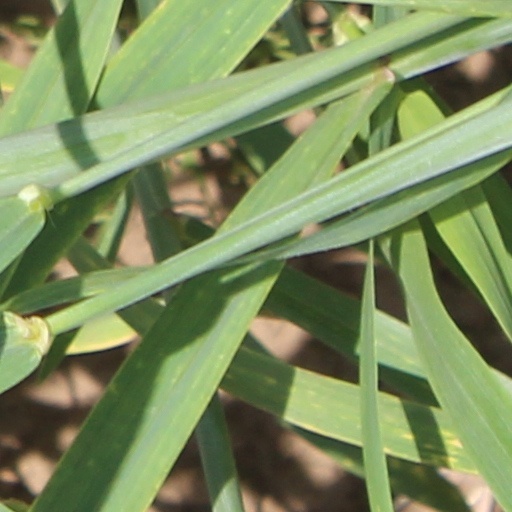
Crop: wheat